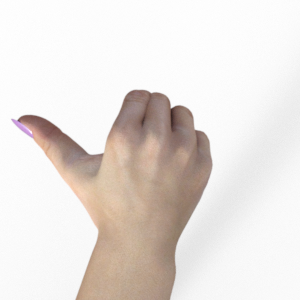
Label: rock